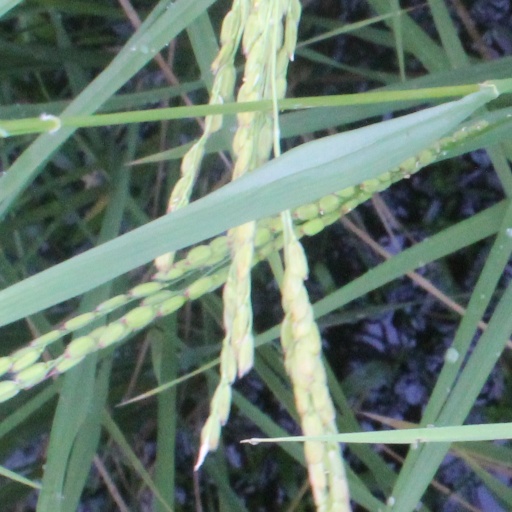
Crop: rice